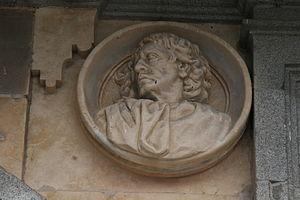
Alberto de Churriguera, ou Alberto Churriguera Ocaña, est un sculpteur de retables et un architecte espagnol baroque, est né à Madrid en 7 août 1676, et mort à Orgaz le 27 février 1750.